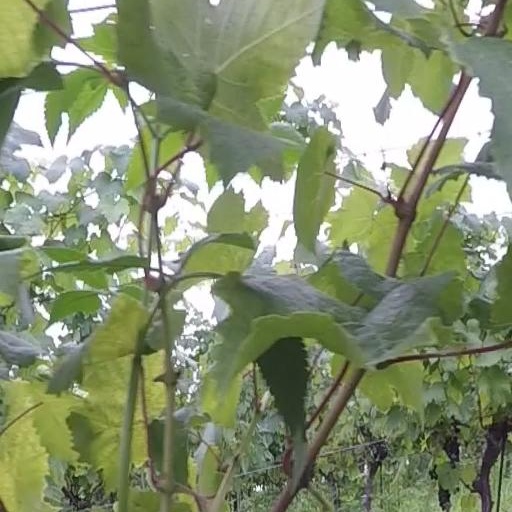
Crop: grape